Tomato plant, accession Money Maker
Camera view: horizontal (90 deg, fisheye); turntable rotation: 240 degrees
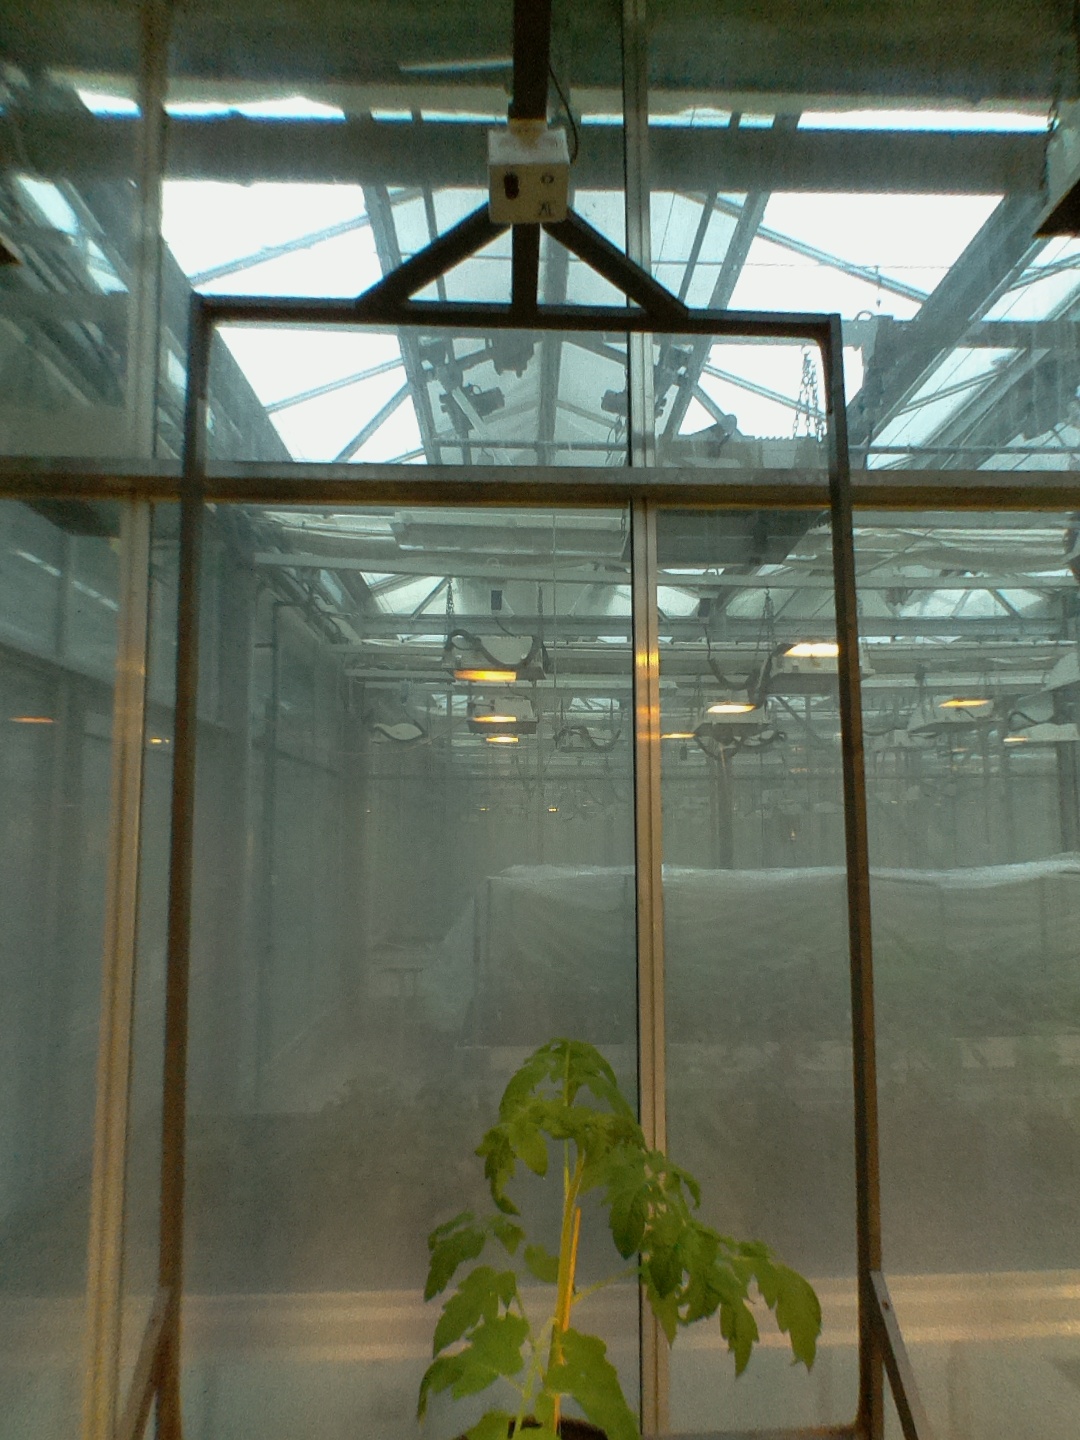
BBCH growth stage 14: 8 of true leaves visible